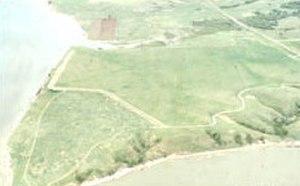
Les National Historic Landmarks du Dakota du Sud sont les sites historiques d'intérêt national de l'État du Dakota du Sud aux États-Unis.